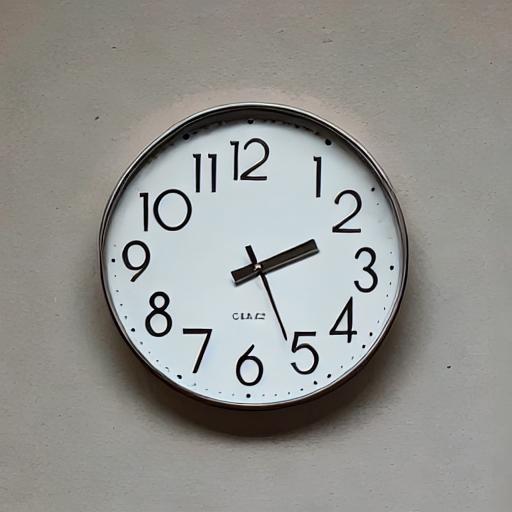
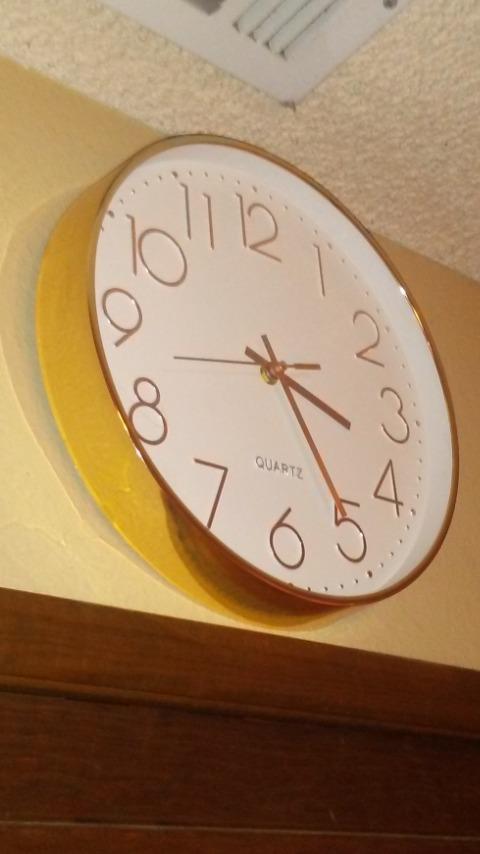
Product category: clock
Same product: no